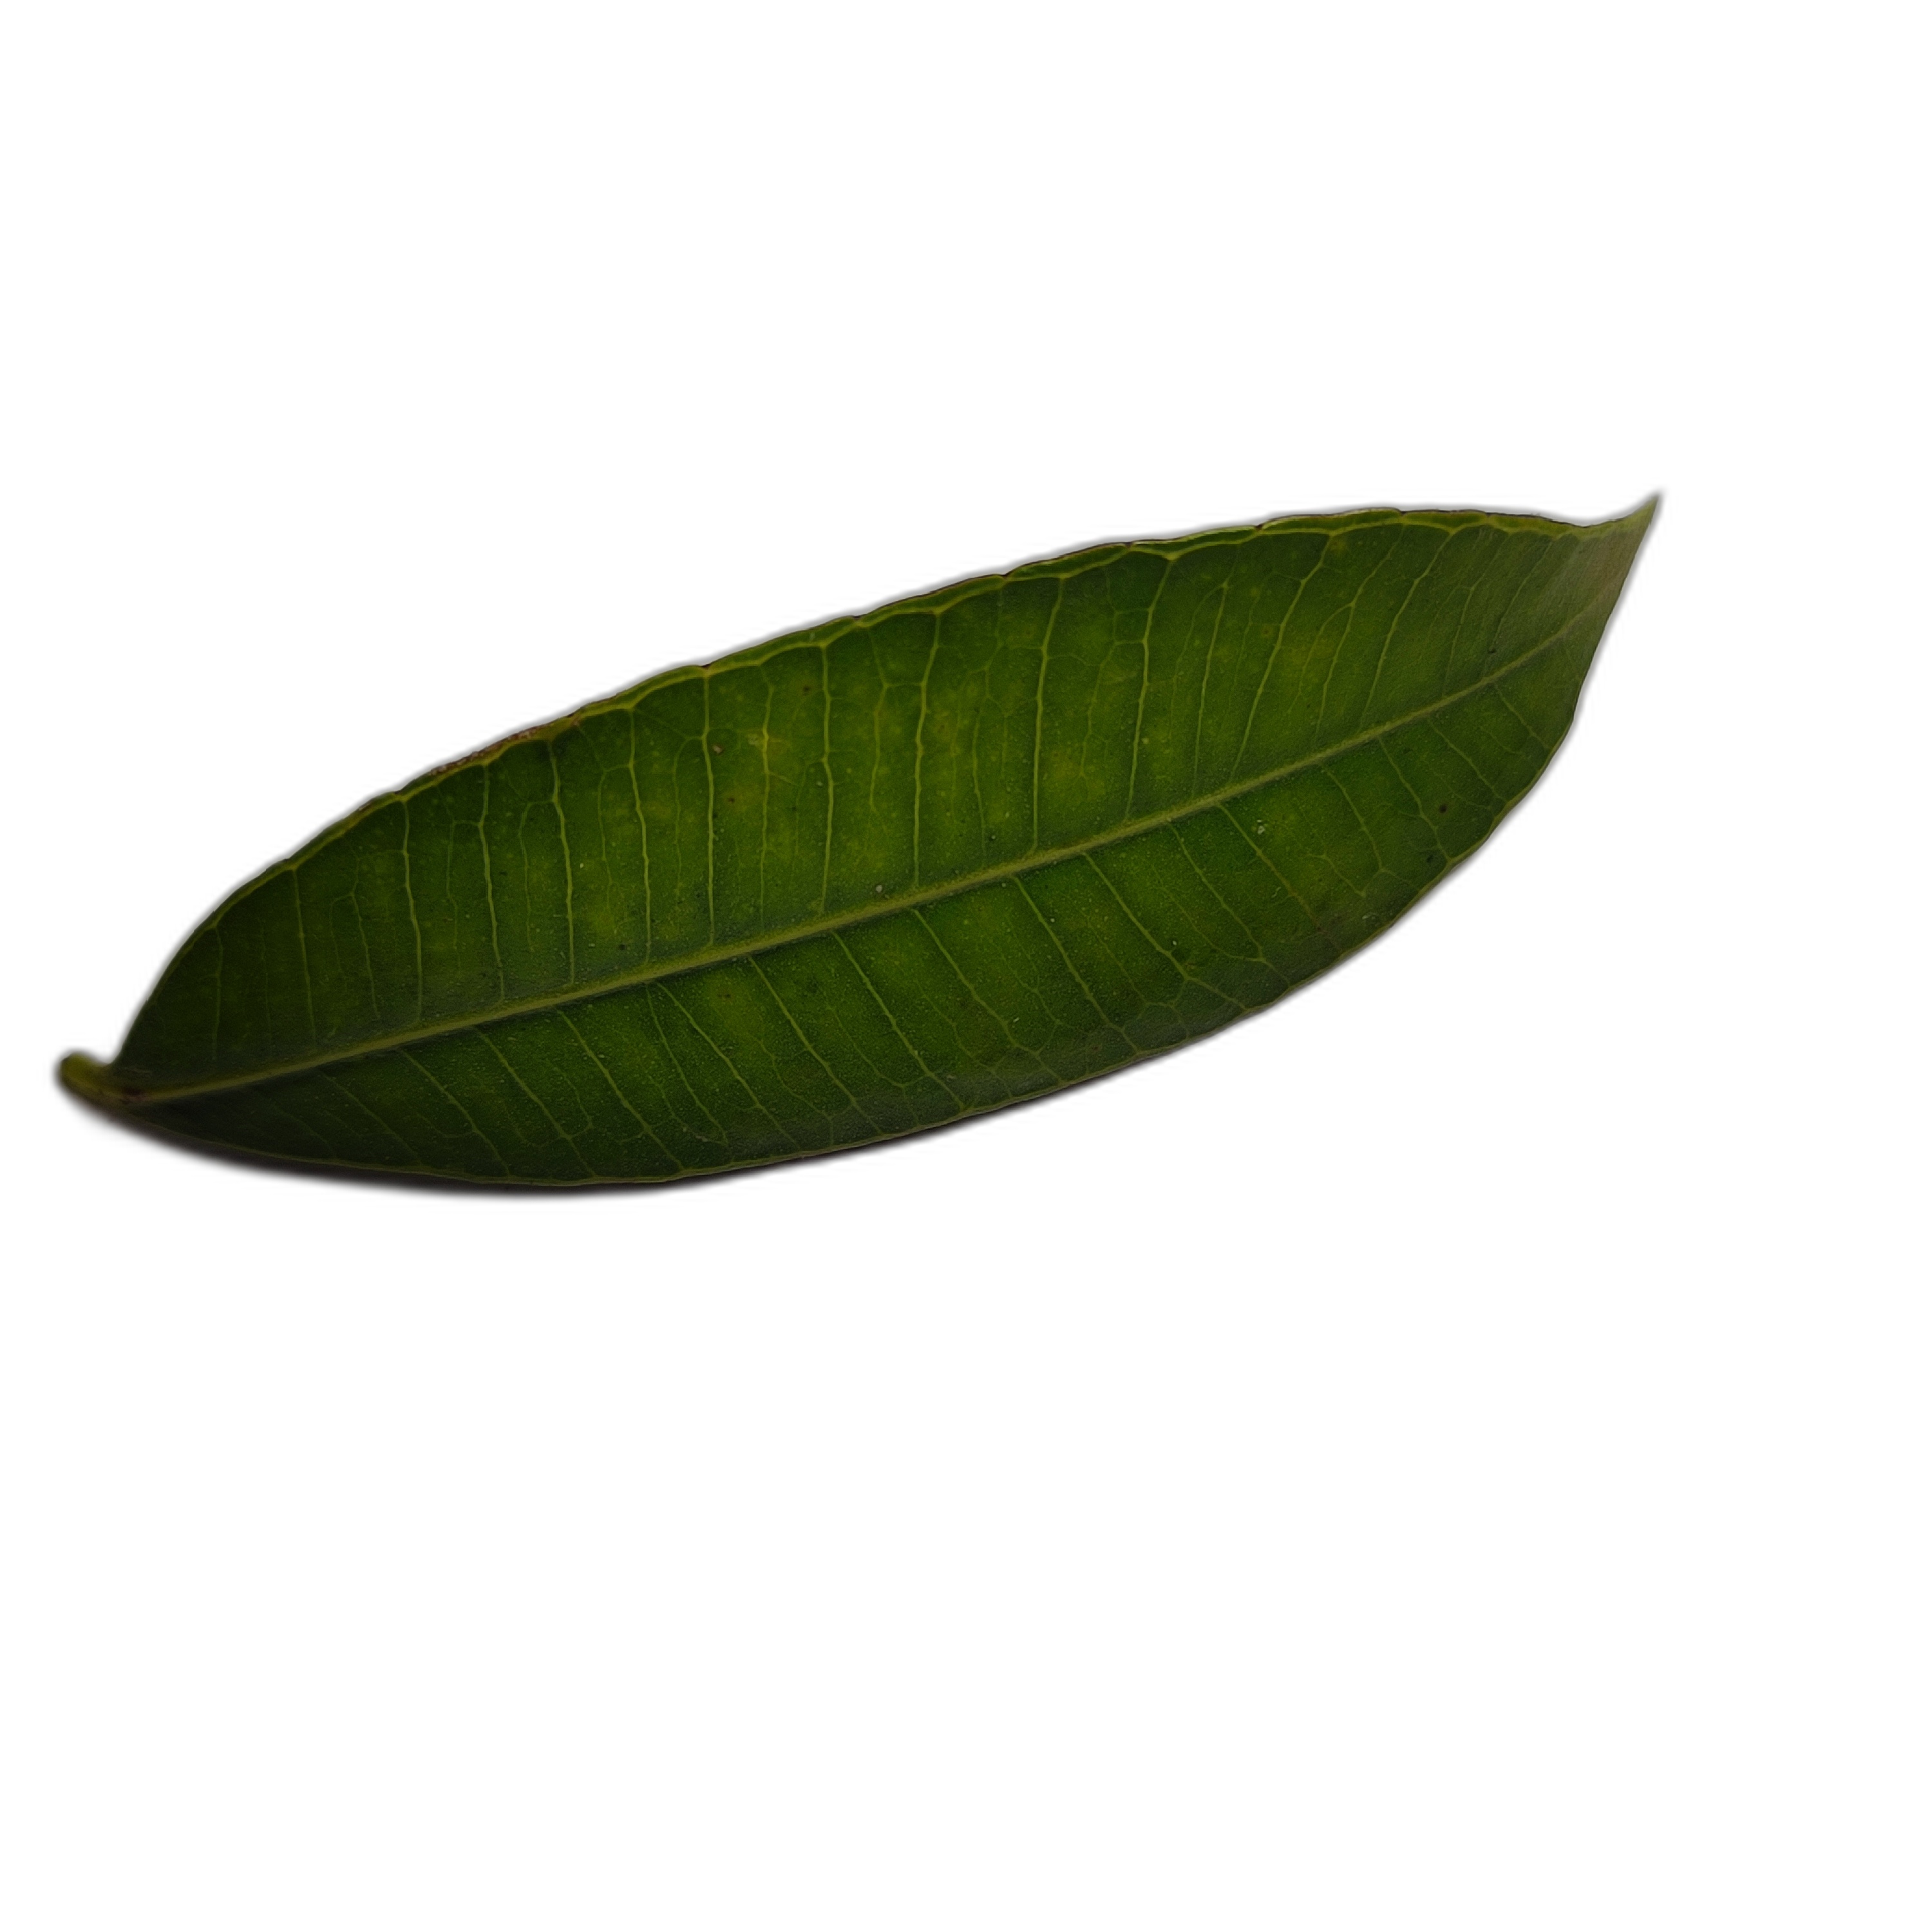
Label: healthy